Time's Orphan

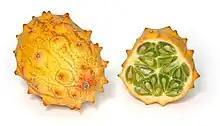
A kiwano, which plays the role of a Golanan fruit in this episode.

The outdoor shots of the exoplanet the O'Brien's visit, later recreated in the holosuite, were filmed at Malibu Creek State Park in California. The nature park is in the Santa Monica Mountains of that region, on the west coast of the continental United States. According to the "Deep Space Nine Companion" the rocks for the "stonehenge" were fiberglass props.